Diet of Worms

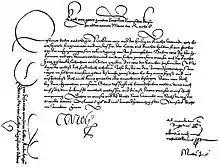
Summons for Luther to appear at the Diet of Worms signed by Emperor Charles V; the text on the left was on the reverse side.

In June 1520, Pope Leo X issued the Papal bull "Exsurge Domine" ("Arise, O Lord"), outlining 41 purported errors found in Martin Luther's "Ninety-five Theses" and other writings related to or written by him. Luther first attracted the attention of ecclesiastical authorities after the publication of his "95 Theses" (written 1517) in 1518. Luther continued to preach, write, and publish his attacks on the Church, was excommunicated in January 1521, and told to appear before the assembly at the city of Worms (pronounced Verms). Luther was summoned by the emperor. Frederick III, Elector of Saxony obtained an agreement that, if Luther appeared, he would be promised safe passage to and from the meeting. This guarantee was essential after the treatment of Jan Hus, who was tried and executed at the Council of Constance in 1415 despite a promise of safe conduct.